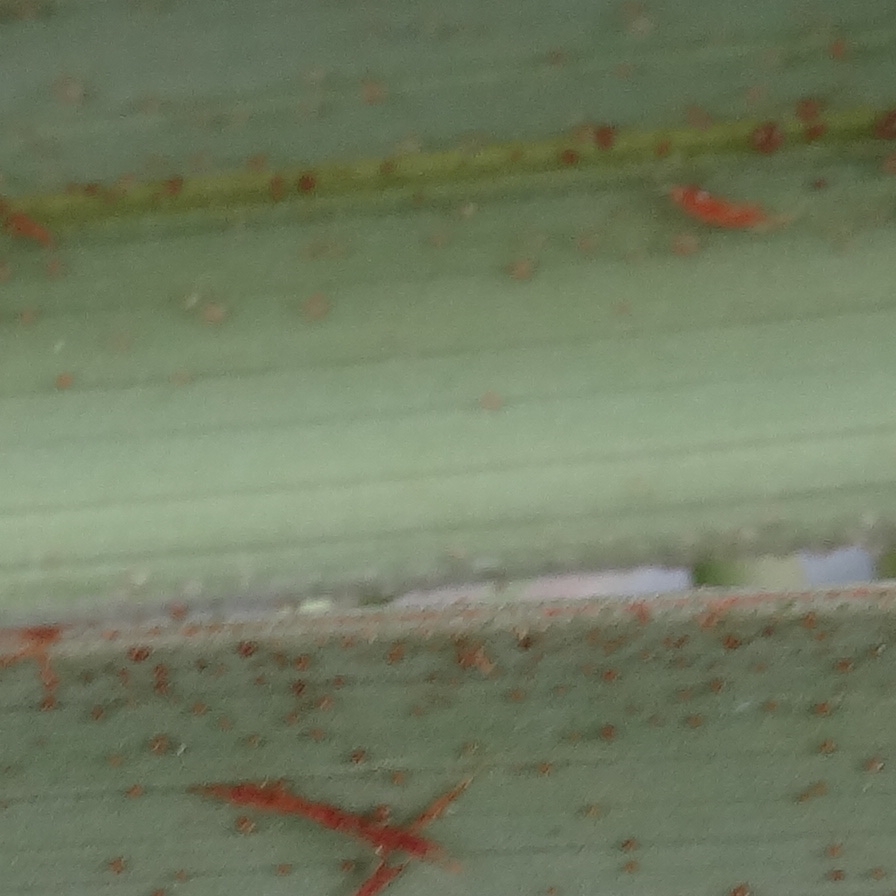
Label: Honey